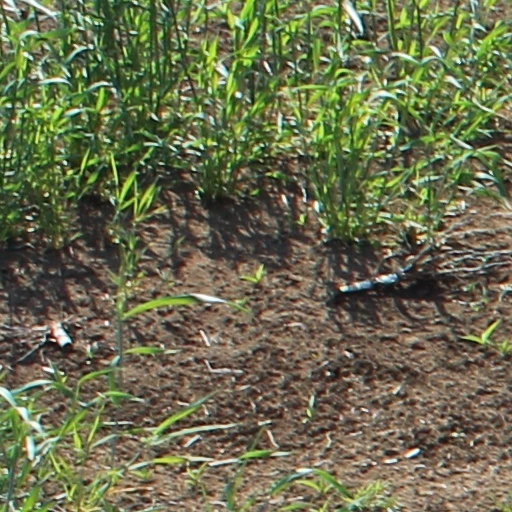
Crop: wheat